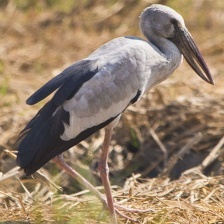
Species: ASIAN OPENBILL STORK
Scientific name: ANASTOMUS OSCITANS
ImageNet parent category: white_stork